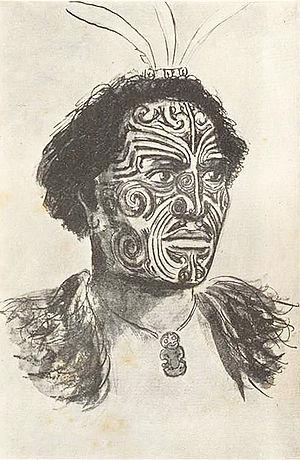
Hongi Hika, né à Kaikohe en 1772 et mort à Whangaroa le 3 mars 1828, est un chef de guerre maori de la période pré-coloniale de Nouvelle-Zélande. Principal responsable des guerres des mousquets qui ont fait quelque 20 000 morts parmi les Maoris, il encourage l'implantation de commerçants et de missionnaires européens sur ses terres, pour bénéficier de leurs savoirs et de leurs technologies. Il a ainsi contribué à refaçonner la Nouvelle-Zélande à un moment clef de son histoire.